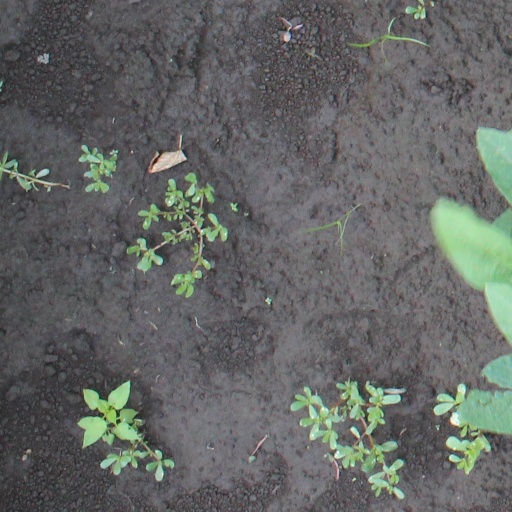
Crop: soybean